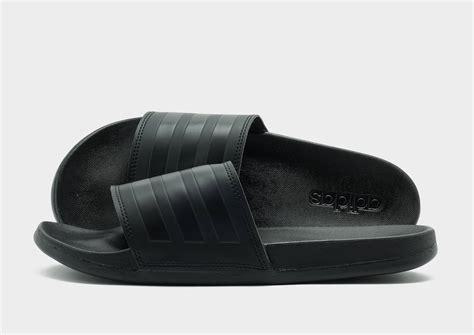
Brand: Adidas
Model: Adilette 22